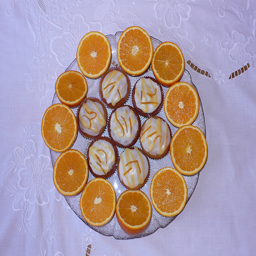
There are several oranges that are in a circle in the plate
A plate of oranges and food on a table.
A glass plate topped with orange slices and cupcakes.
Platter with orange fruit slices and glazed cookies.
A circular dish full of cupcakes and oranges.